Robert Cheeseman

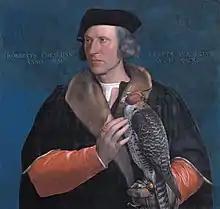
Portrait with falcon by Hans Holbein the Younger (1533).

Robert Cheeseman or Cheseman (1485–1547) was an English politician. He was the Member of Parliament (MP) for Middlesex, 28 April 1539 – 24 July 1540.